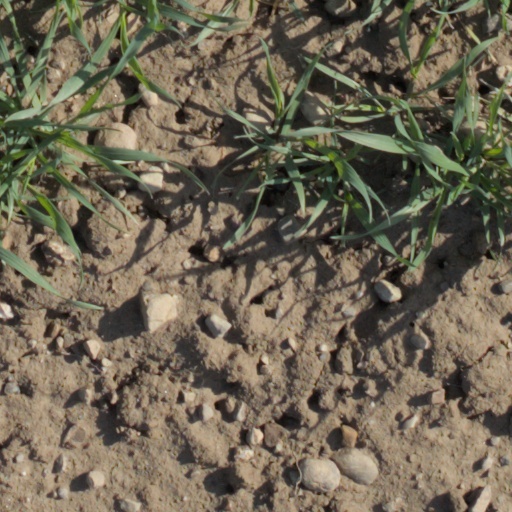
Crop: wheat